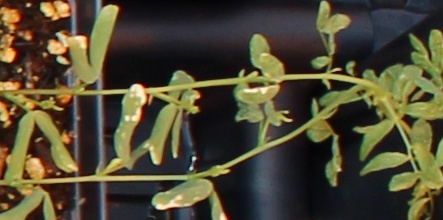
Label: Lentil